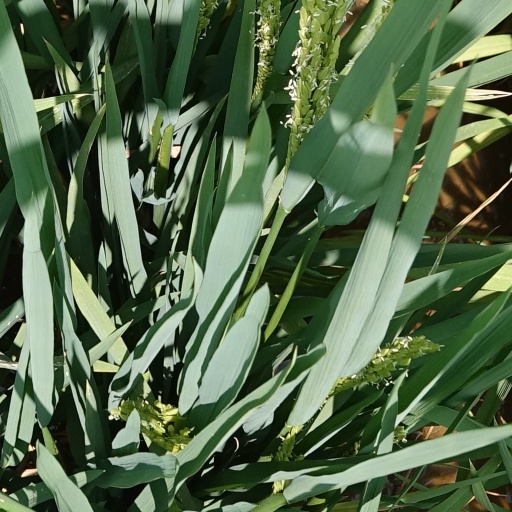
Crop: rice